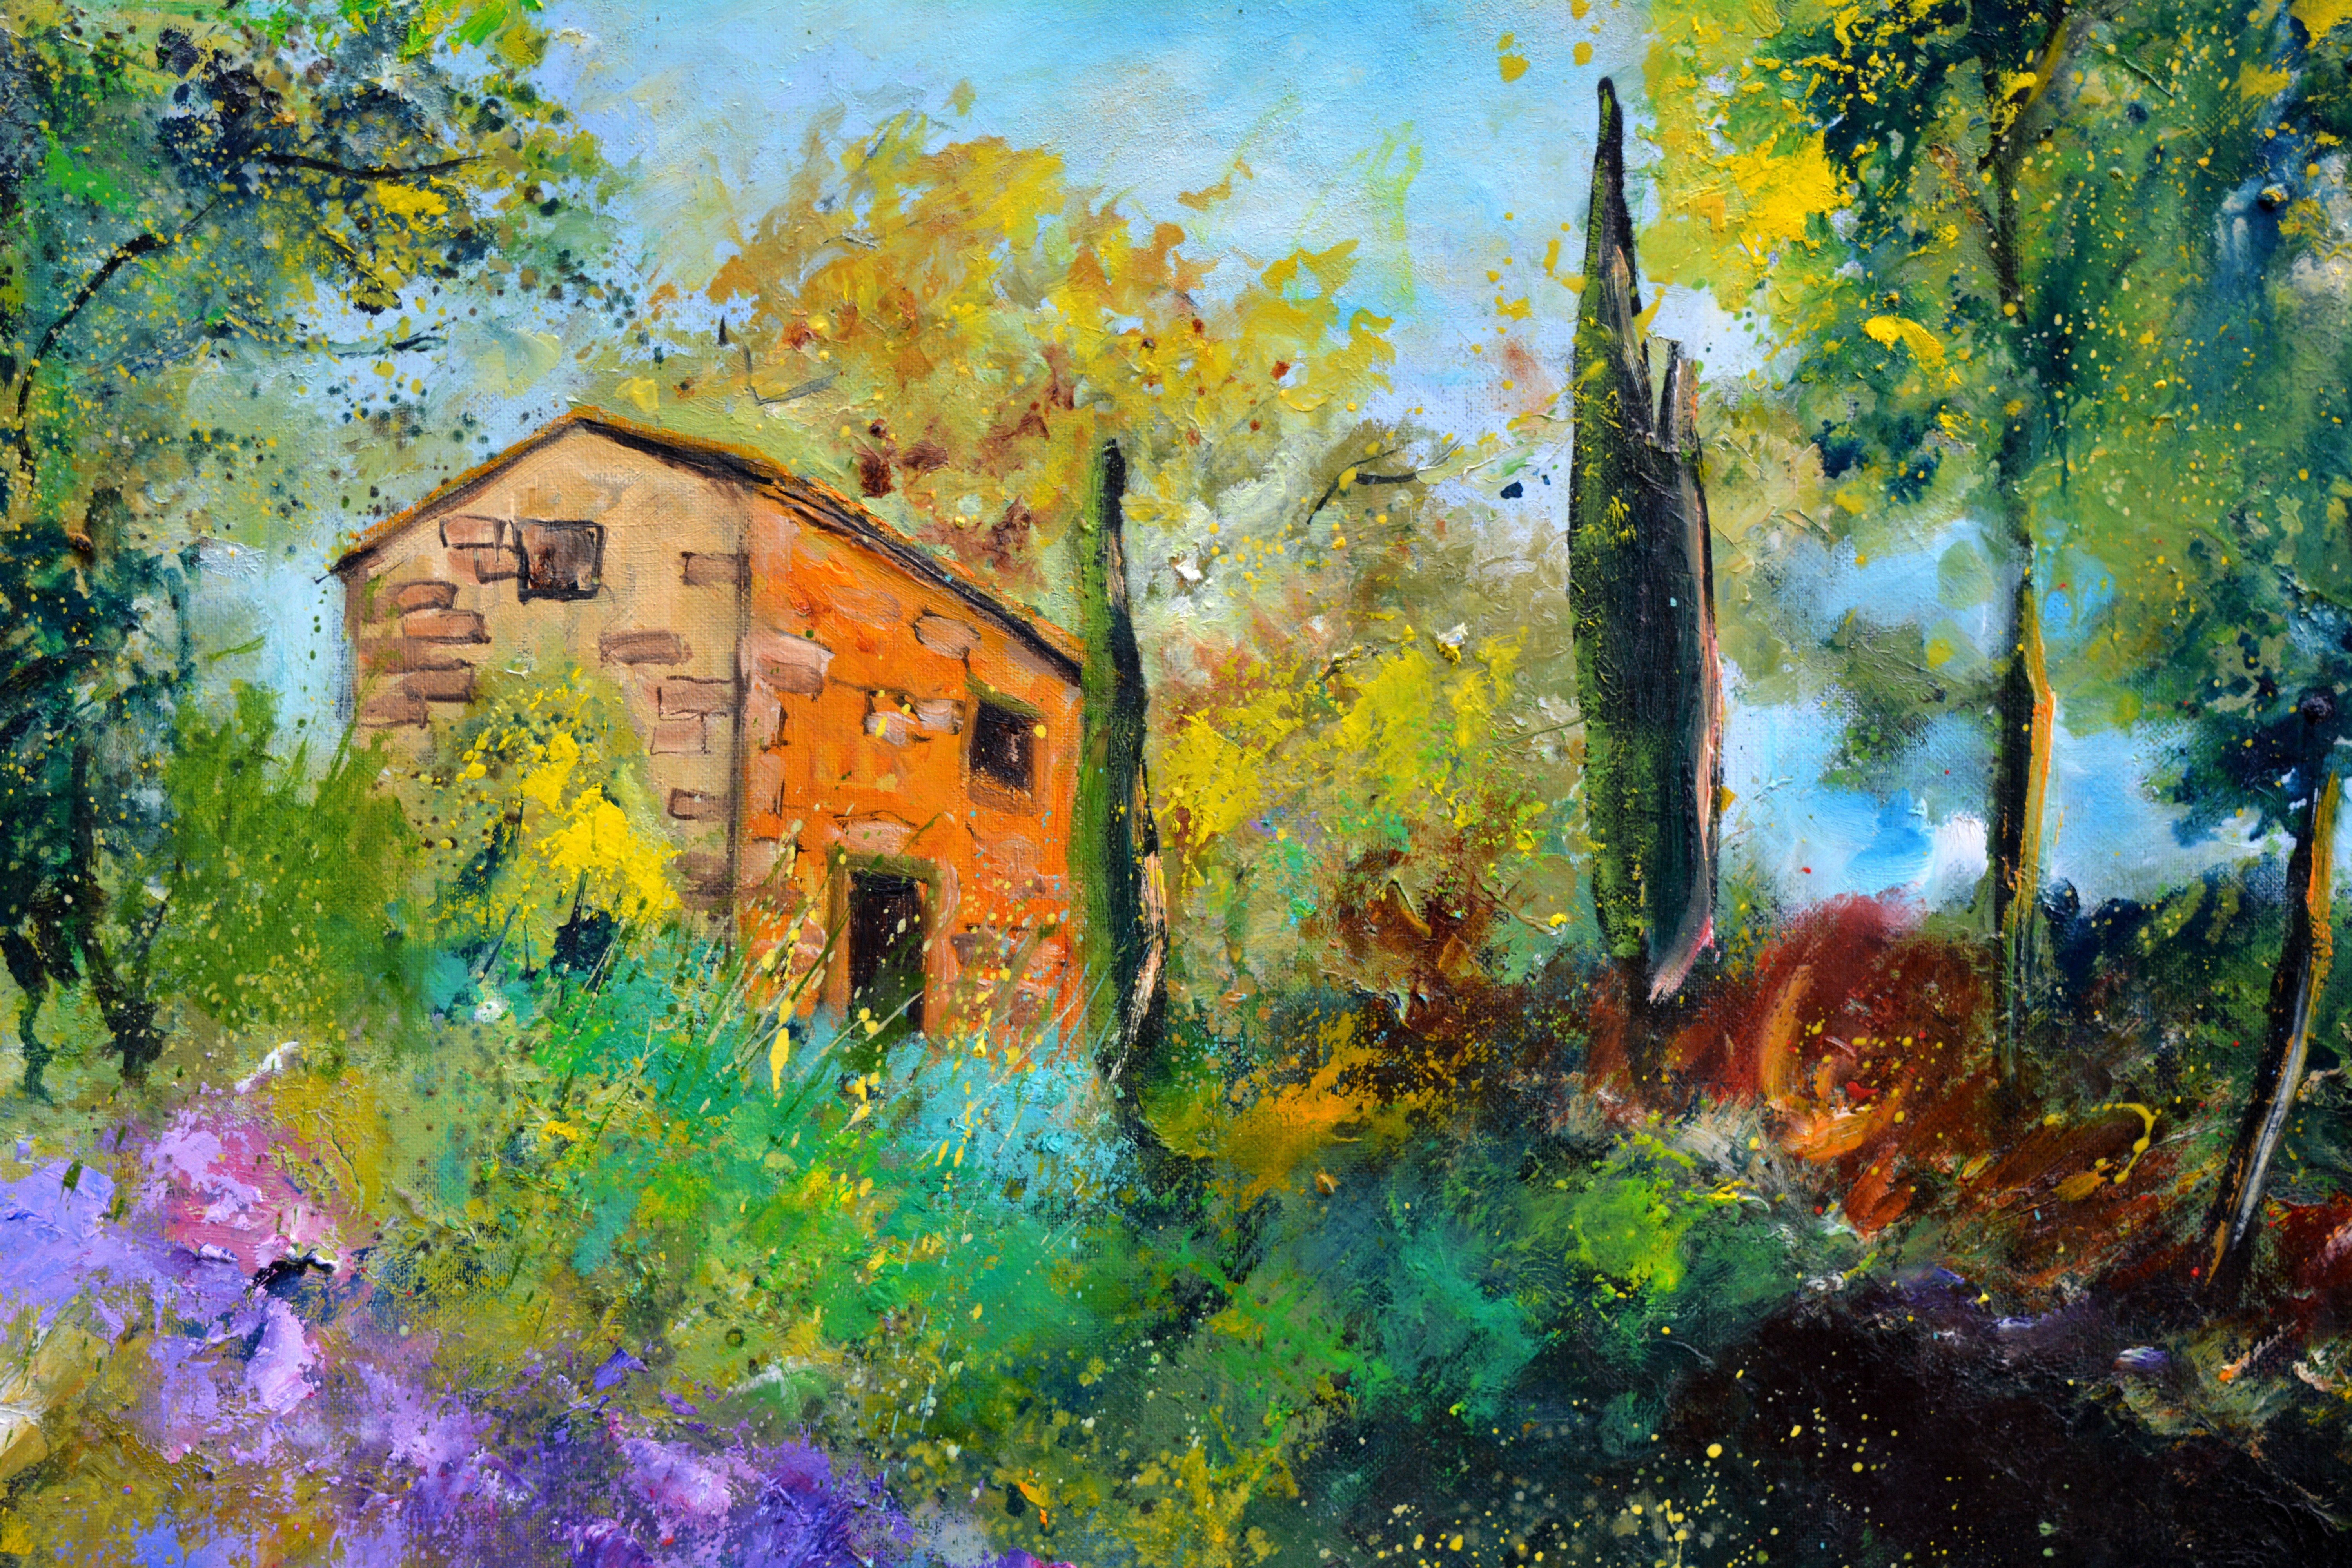
provence, flowers, lavender, barn, nature, painting, watercolor paint, modern art, acrylic paint, art, visual arts, tree, paint, landscape, flower, house, artwork, plant, illustration